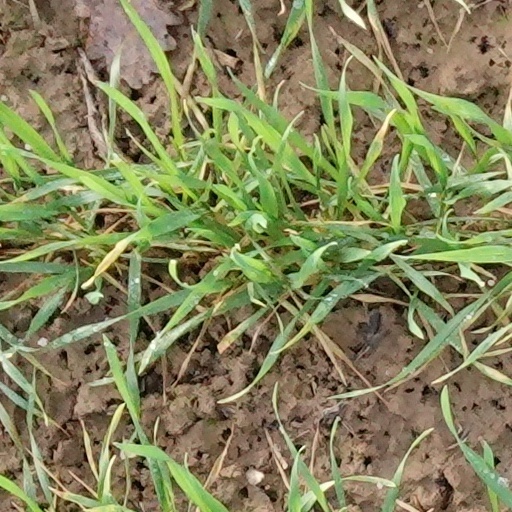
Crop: wheat